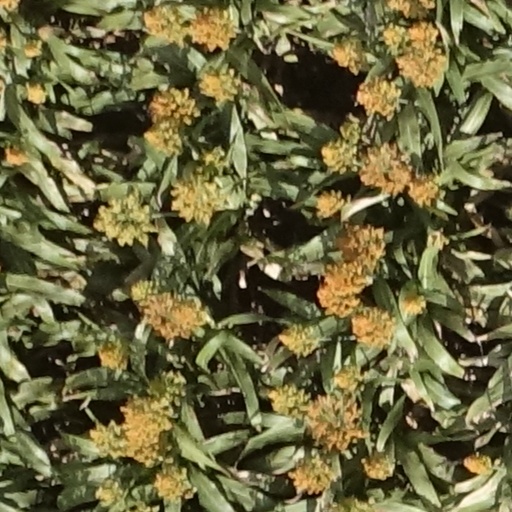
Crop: sorghum